Scottish art

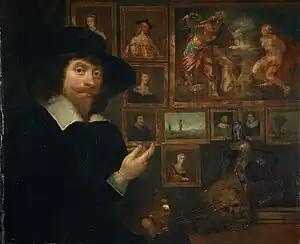
Self portrait of George Jamesone (1642)

The loss of ecclesiastical patronage created a crisis for native craftsmen and artists, who turned to secular patrons. One result of this was the flourishing of Scottish Renaissance painted ceilings and walls, with large numbers of private houses of burgesses, lairds and lords gaining often highly detailed and coloured patterns and scenes, of which over a hundred examples survive. These include the ceiling at Prestongrange, undertaken in 1581 for Mark Kerr, Commendator of Newbattle, and the long gallery at Pinkie House, painted for Alexander Seaton, Earl of Dunfermline in 1621. These were undertaken by unnamed Scottish artists using continental pattern books that often led to the incorporation of humanist moral and philosophical symbolism, with elements that call on heraldry, piety, classical myths and allegory. The tradition of royal portrait painting in Scotland was probably disrupted by the minorities and regencies it underwent for much of the sixteenth century, but began to flourish after the Reformation. There were anonymous portraits of important individuals, including the Earl of Bothwell (1556) and George, fifth Earl of Seaton (c. 1570s). James VI employed two Flemish artists, Arnold Bronckorst in the early 1580s and Adrian Vanson from around 1584 to 1602, who have left us a visual record of the king and major figures at the court. In 1590 Anne of Denmark brought a jeweller Jacob Kroger (d. 1594) from Lüneburg, a centre of the goldsmith's craft.